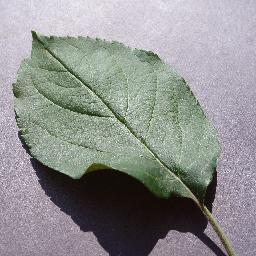
Label: Apple___healthy